Grossglockner

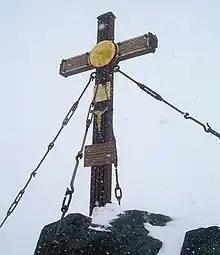
Großglockner summit cross, 2006 condition

In 1879 Count Pallavicini dedicated a new iron summit cross on the occasion of the silver wedding of Emperor Franz Joseph of Austria and Empress Elisabeth; both had visited Heiligenblut and walked to the present-day "Franz-Josefs-Höhe" viewpoint in 1865. The cross was installed on 2 October 1880. Pallavicini also had the Archduke John Hut erected at the former "Adlersruhe" resting place of Bishop Salm, today the highest situated mountain hut in Austria. The Austrian Alpine Club built the new "Salmhütte" and the "Glocknerhaus" along the alpine route from Heiligenblut.